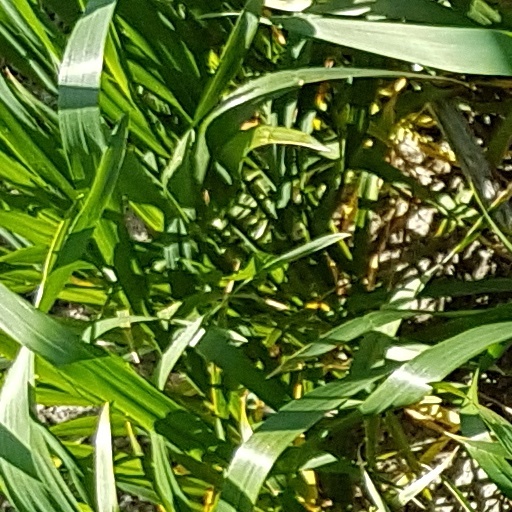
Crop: wheat